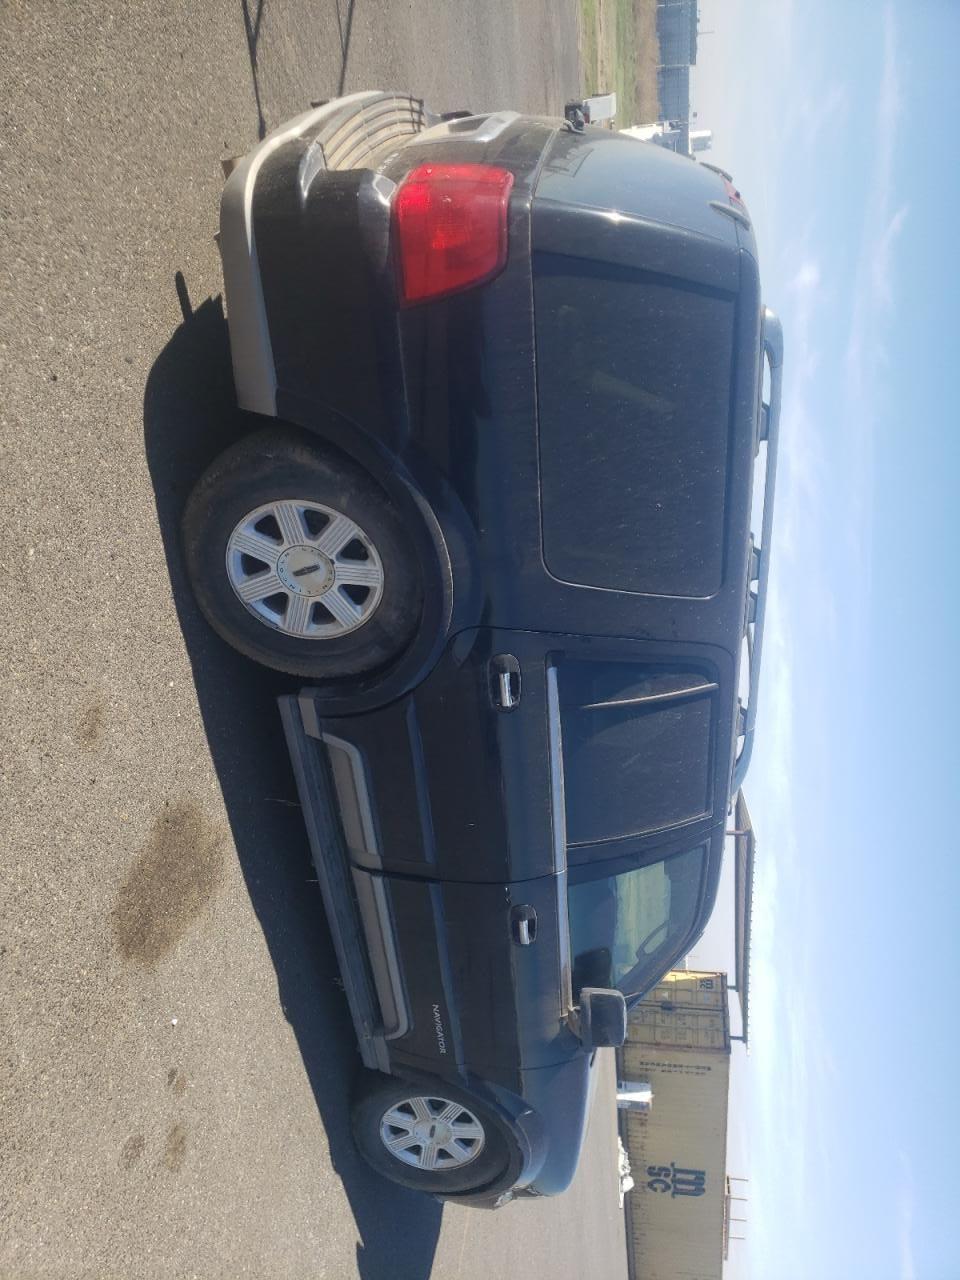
Aucun dommage détecté.
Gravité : aucun